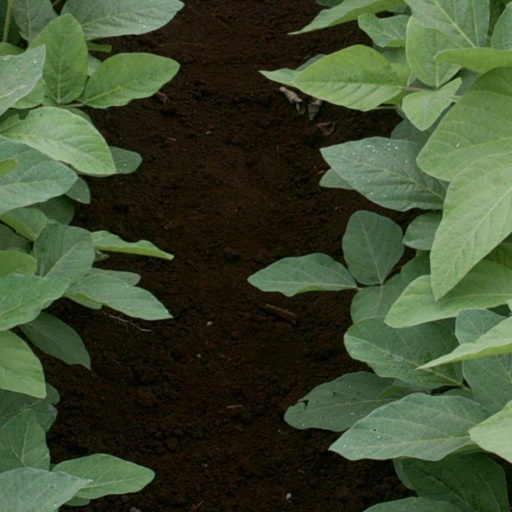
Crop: soybean